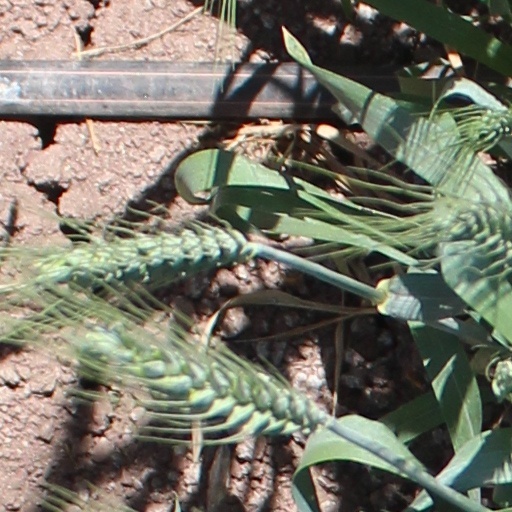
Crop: wheat